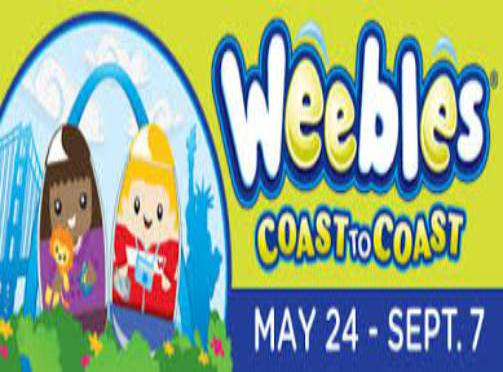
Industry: Leisure